Calling Dr. Death

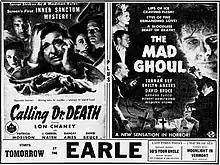
Earle Theater poster for the double feature, 14 January 1944 Allentown PA

"Calling Dr. Death" was distributed by Universal on December 17, 1943. It was later theatrically shown as a double feature with "The Mad Ghoul."